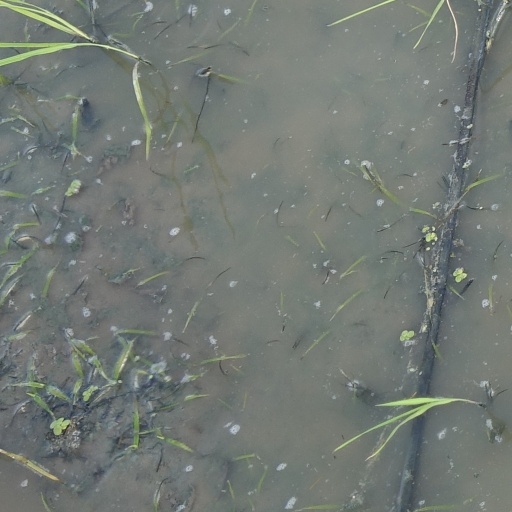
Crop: rice